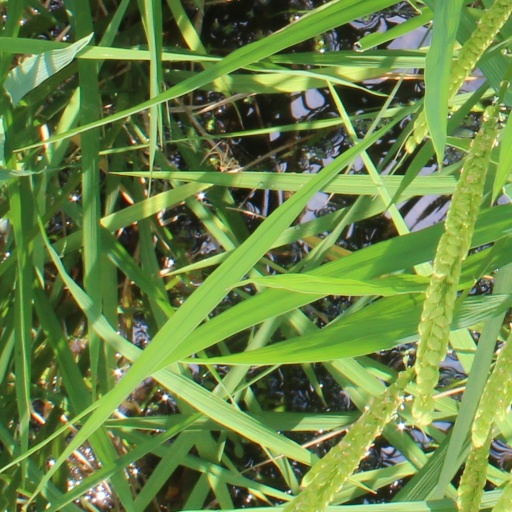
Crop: rice